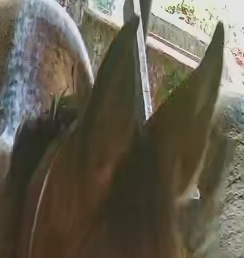
Face region: ears (position_of_ears)
Pain indicator: not_present